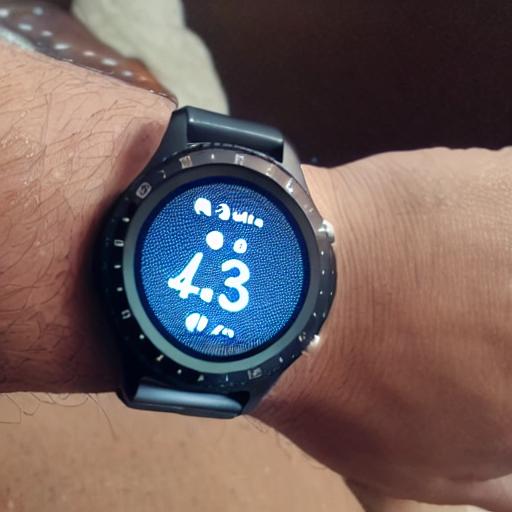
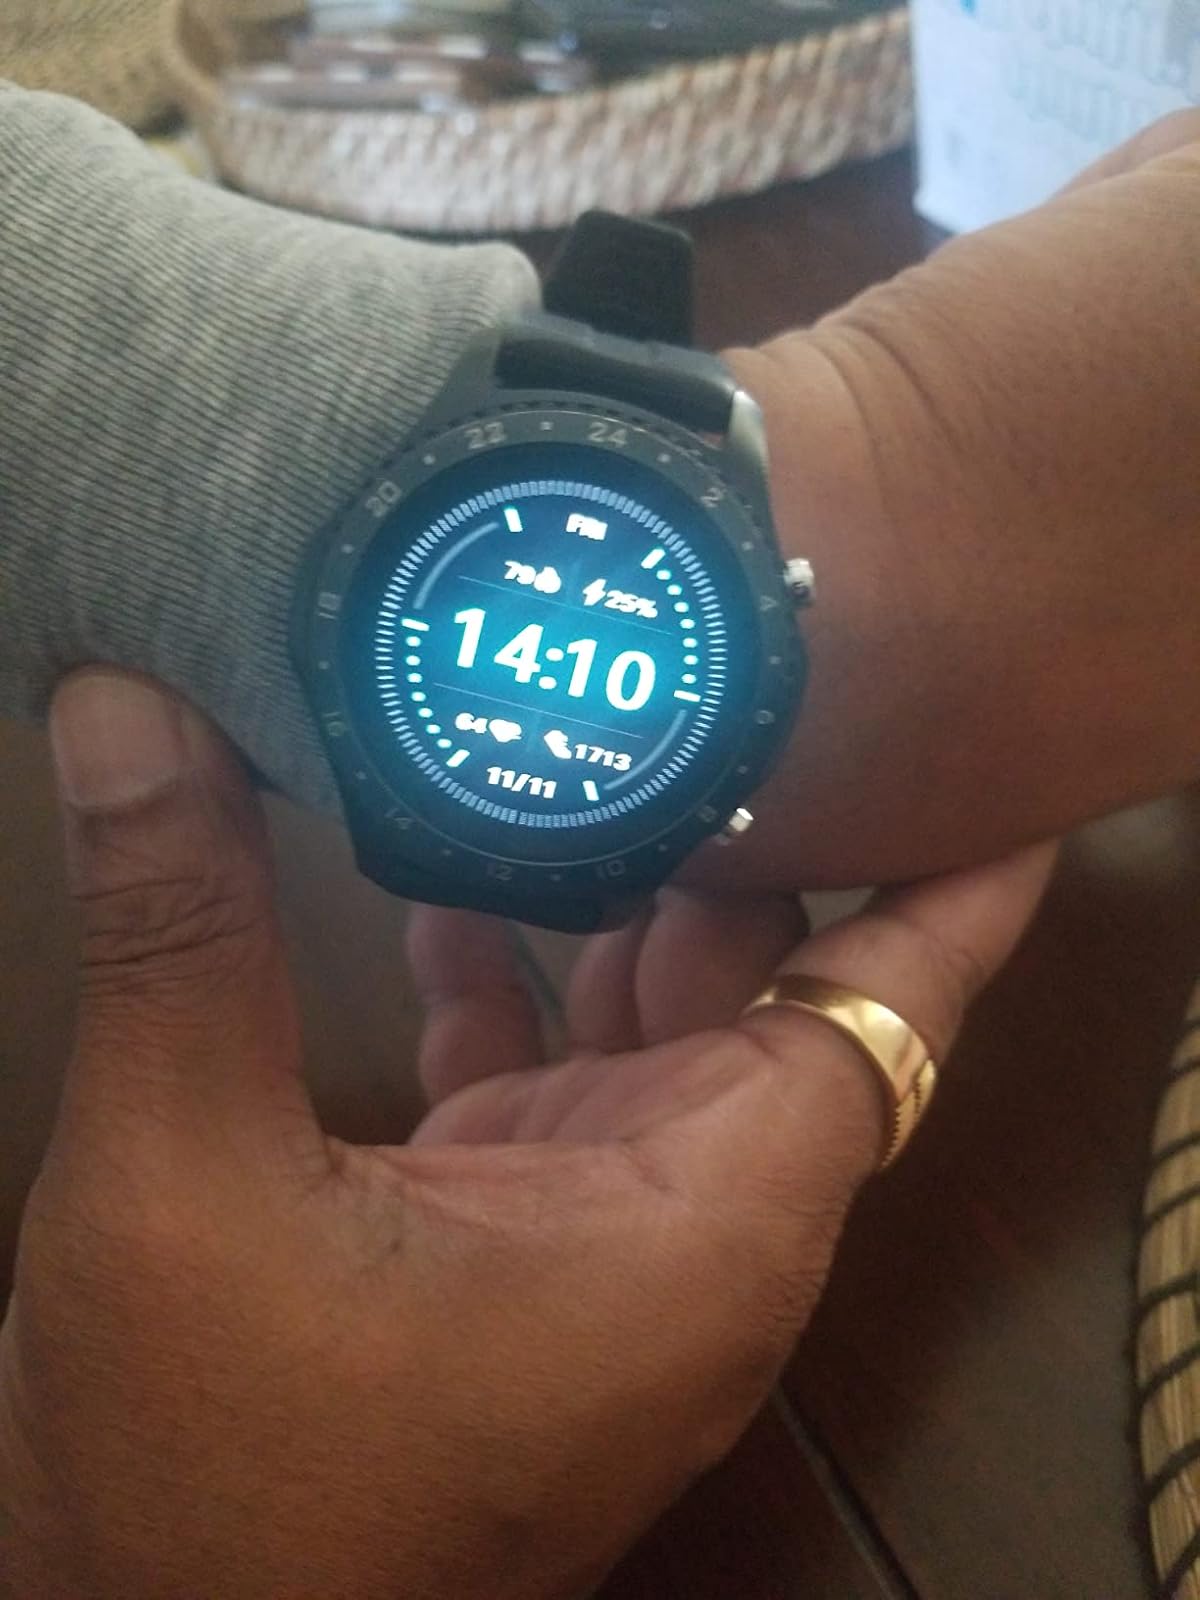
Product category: smartwatch
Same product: no